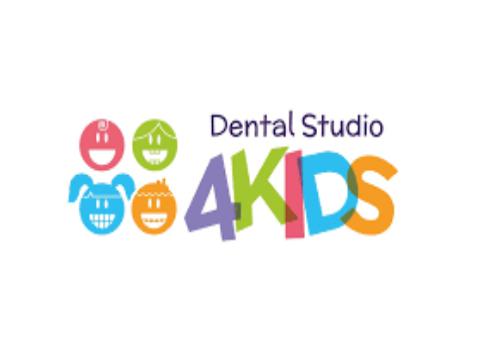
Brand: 4Kids
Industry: Leisure